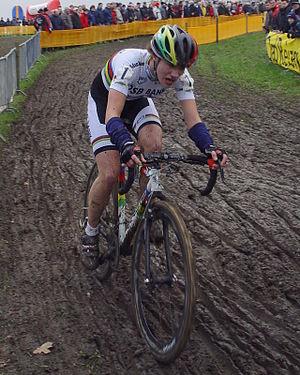
Les championnats du monde de cyclo-cross 2010 ont lieu les 30 et 31 janvier 2010 à Tábor, en République tchèque.
Marianne Vos, née le 13 mai 1987 à Bois-le-Duc, est une cycliste néerlandaise. Elle est membre de l'équipe néerlandaise CCC-Liv. Par ses résultats, elle est souvent comparée à son homologue masculin, le Belge Eddy Merckx comme étant « la meilleure cycliste de [sa] génération ».